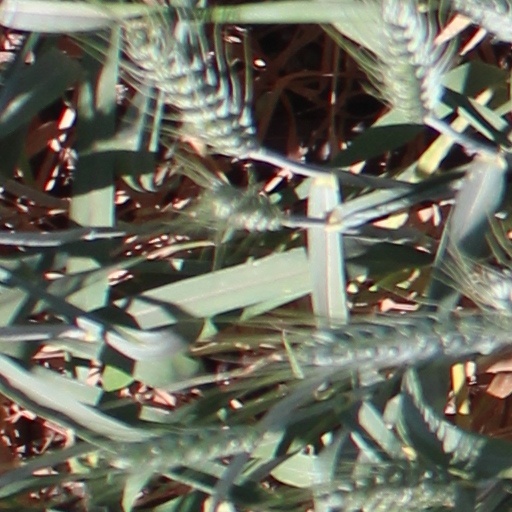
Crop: wheat